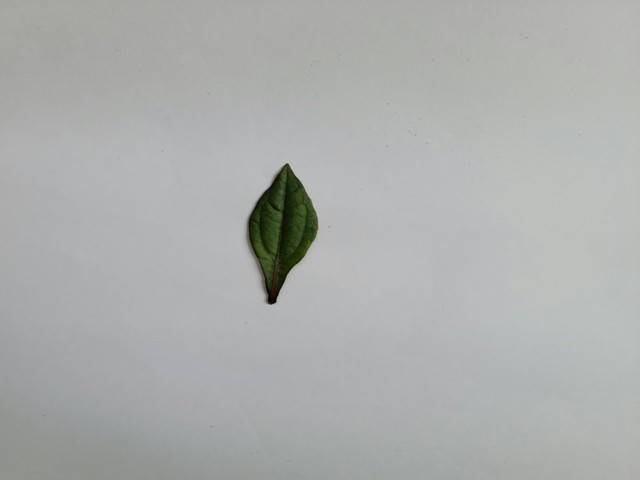
Plant: ayapan